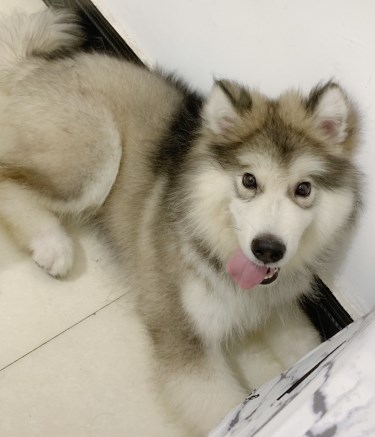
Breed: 1324-n000004-malamute